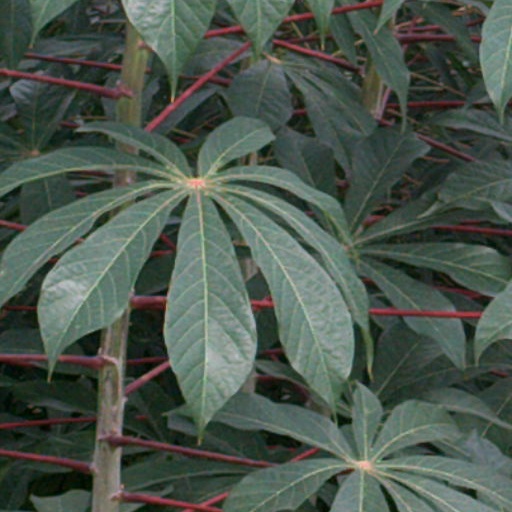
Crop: cassava